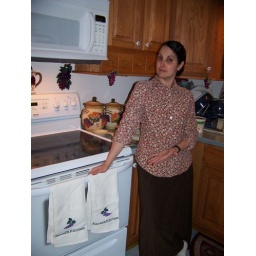
My co-worker Christine made these awesome grape towels for me. They go great in my kitchen